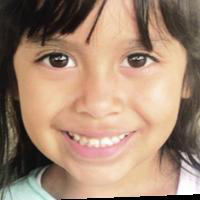
Age group: age 01-10